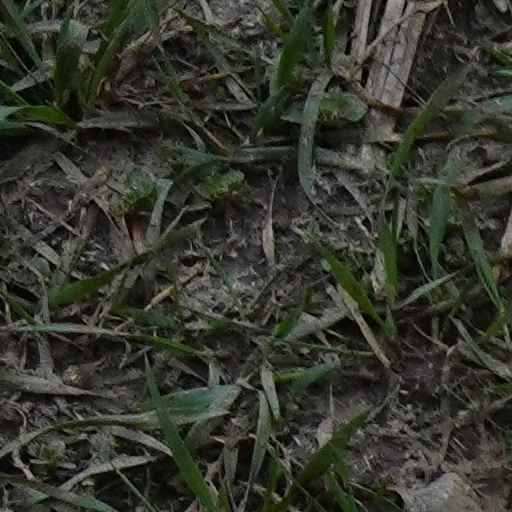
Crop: wheat